Elstal station

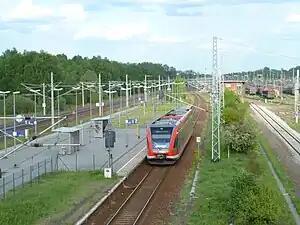
Elstal railway station

Elstal is a railway station located in Wustermark, Germany. The station is located on the Berlin-Lehrte Railway. The train services are operated by Deutsche Bahn and Ostdeutsche Eisenbahn (ODEG).